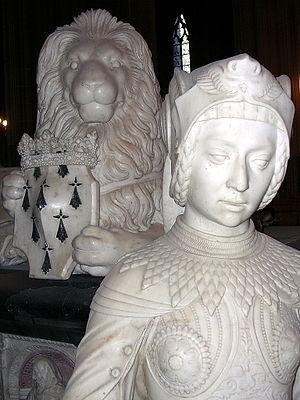
Le tombeau de François II, duc de Bretagne et de sa femme Marguerite de Foix est un monument funéraire qui se trouve à Nantes, dans la cathédrale Saint-Pierre-et-Saint-Paul, et qui fut réalisé en différents matériaux nobles dont le marbre de Carrare au début du XVIᵉ siècle par Michel Colombe et Jean Perréal.